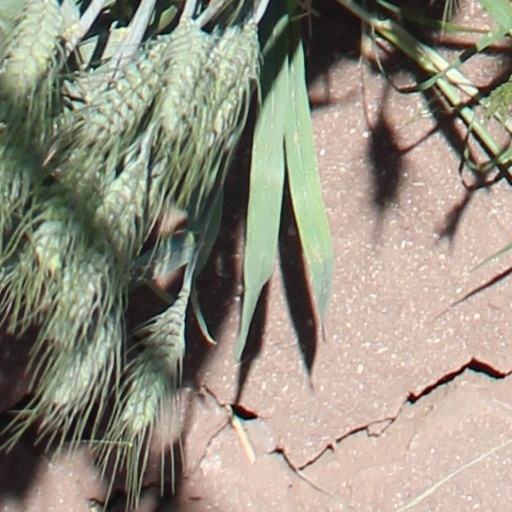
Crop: wheat